The Arsenal Stadium Mystery

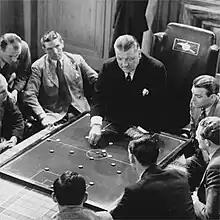
Arsenal manager George Allison gives a tactical team-talk to his players

The Arsenal Stadium Mystery is a 1939 British mystery film directed by Thorold Dickinson and starring Leslie Banks and Greta Gynt. It was written by Dickinson, Donald Bull, Patrick Kirwan and Alan Hyman, adapted from the 1939 novel of the same title by Leonard Gribble.